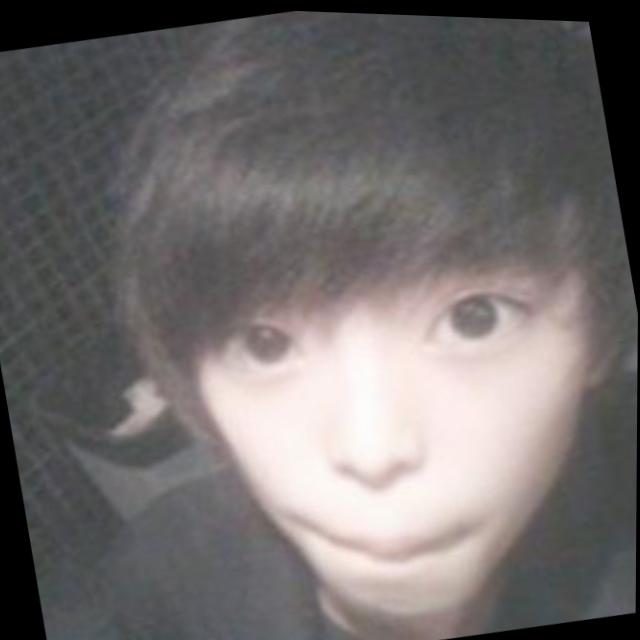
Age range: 13-20